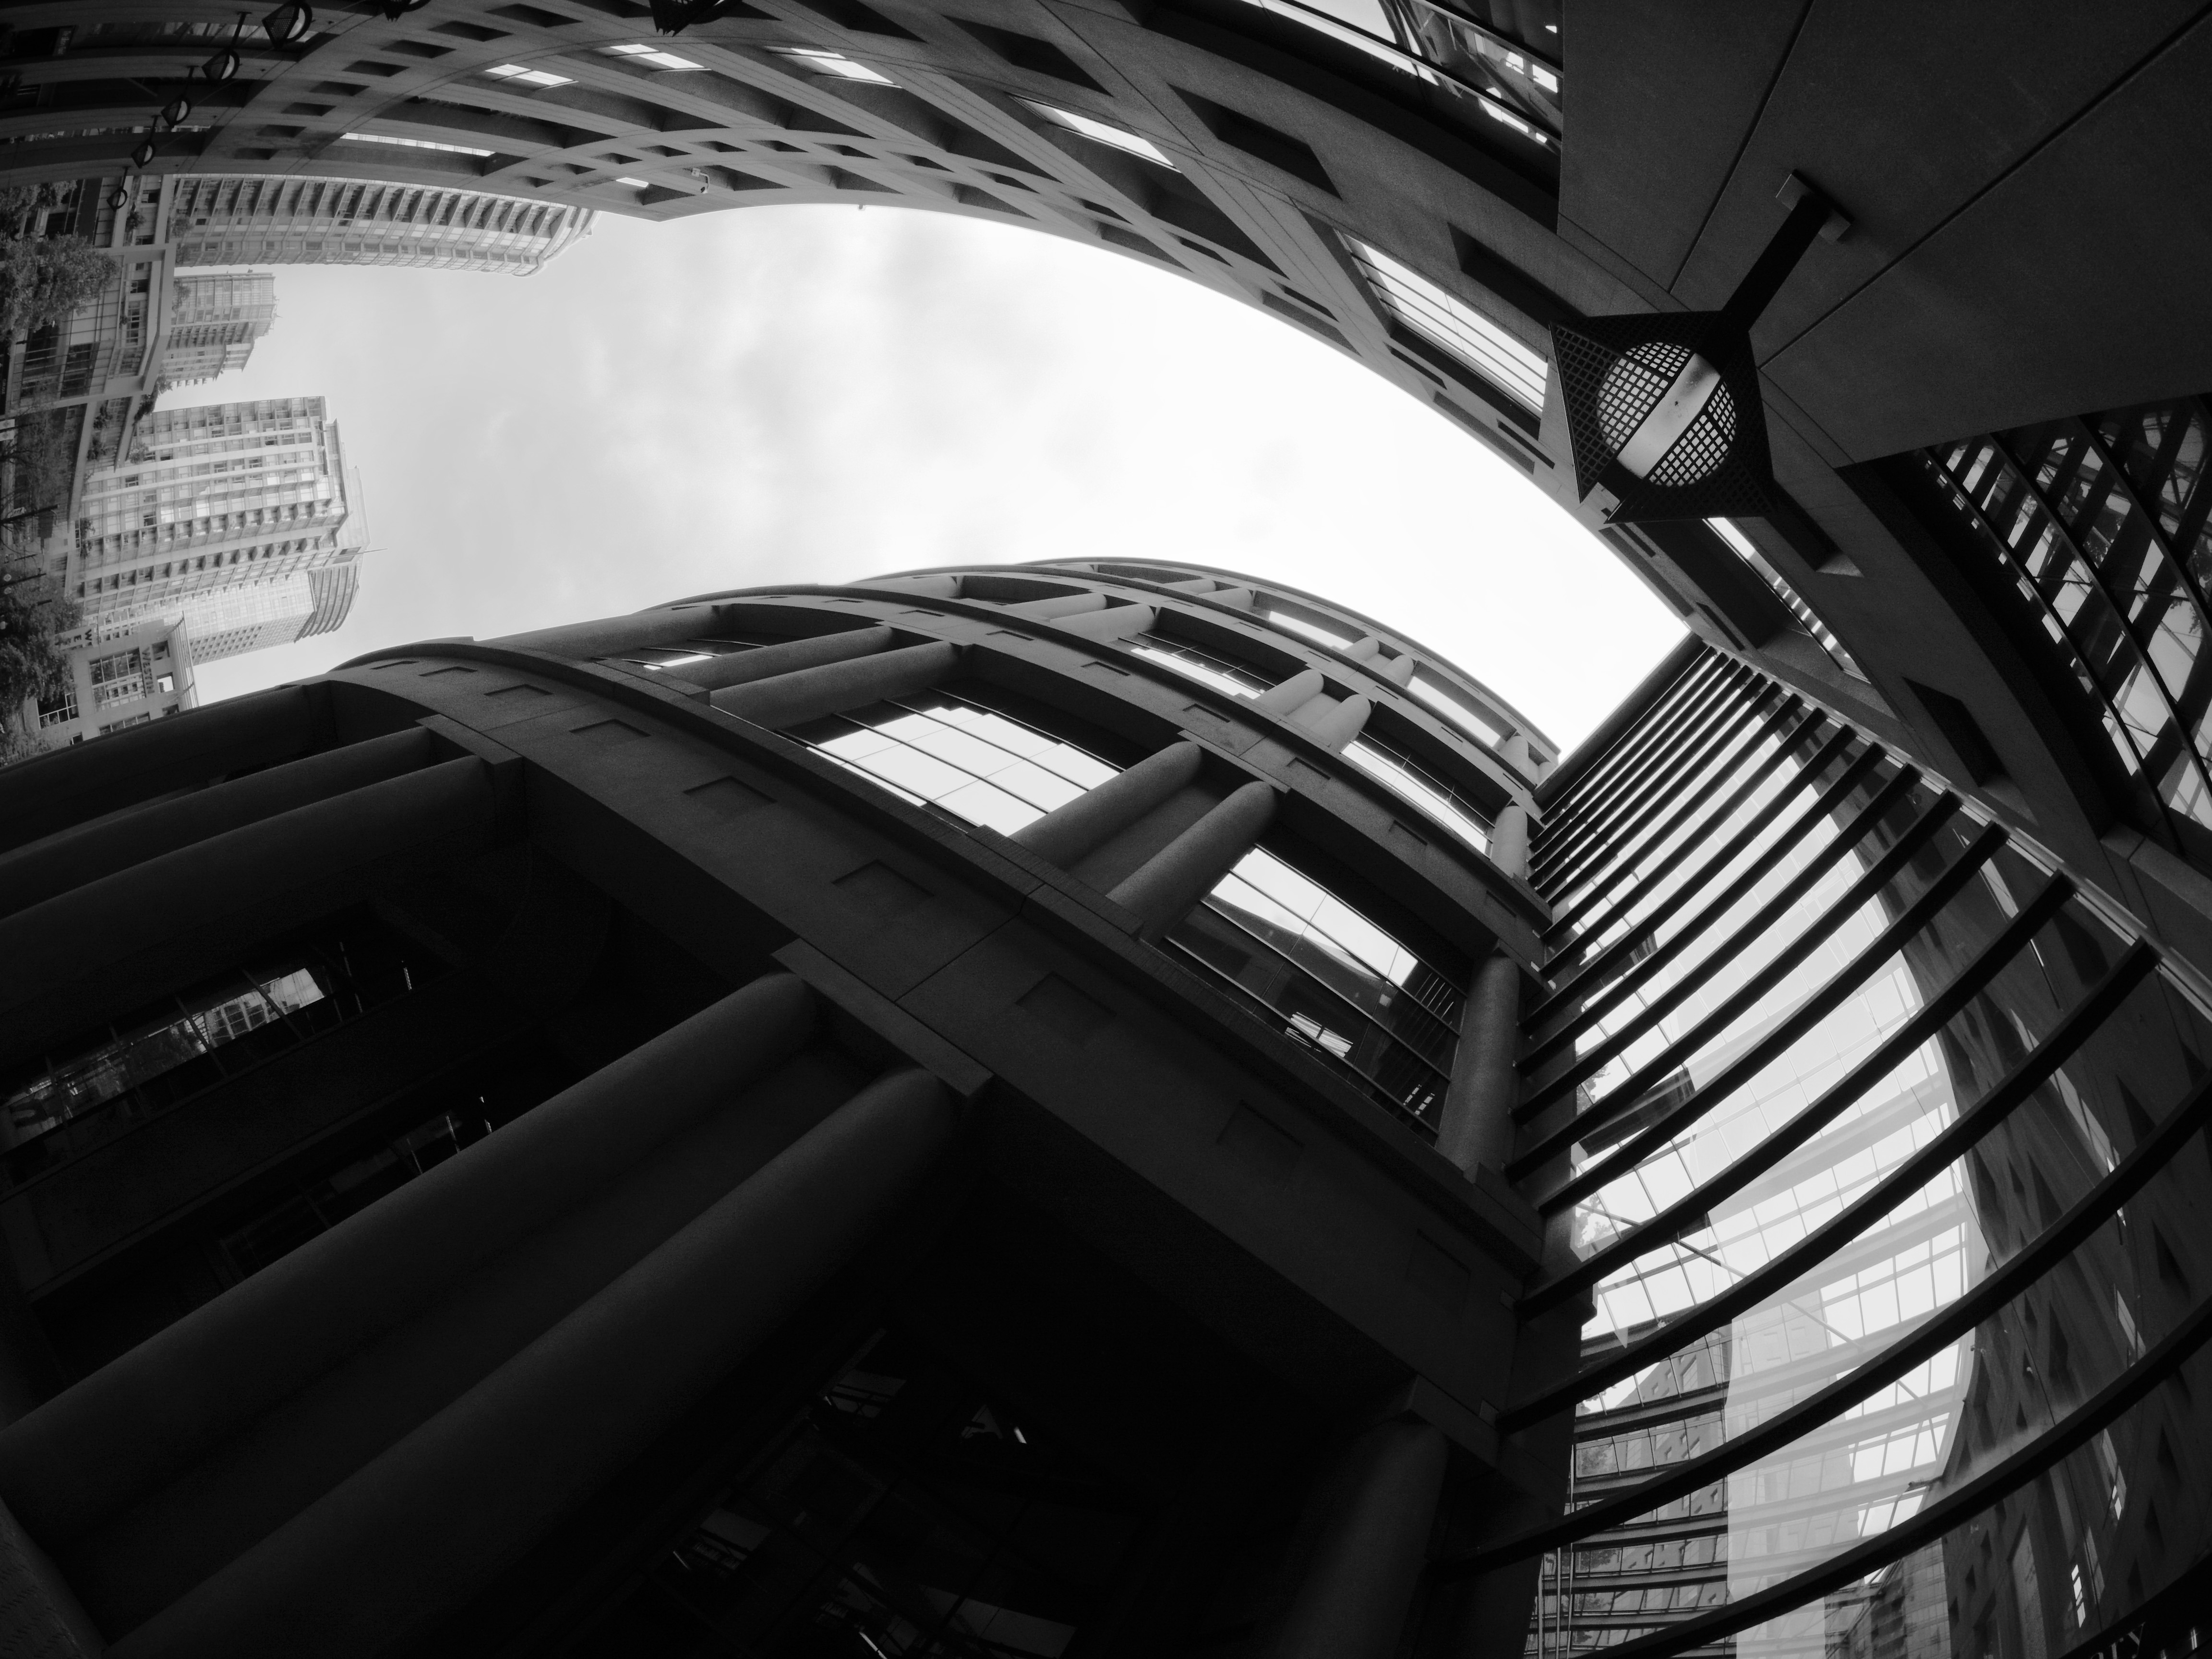
light, black and white, architecture, white, photography, wheel, city, urban, vancouver, darkness, black, monochrome, library, shape, fisheye lens, monochrome photography, film noir, fish eye lens